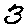
Label: 3